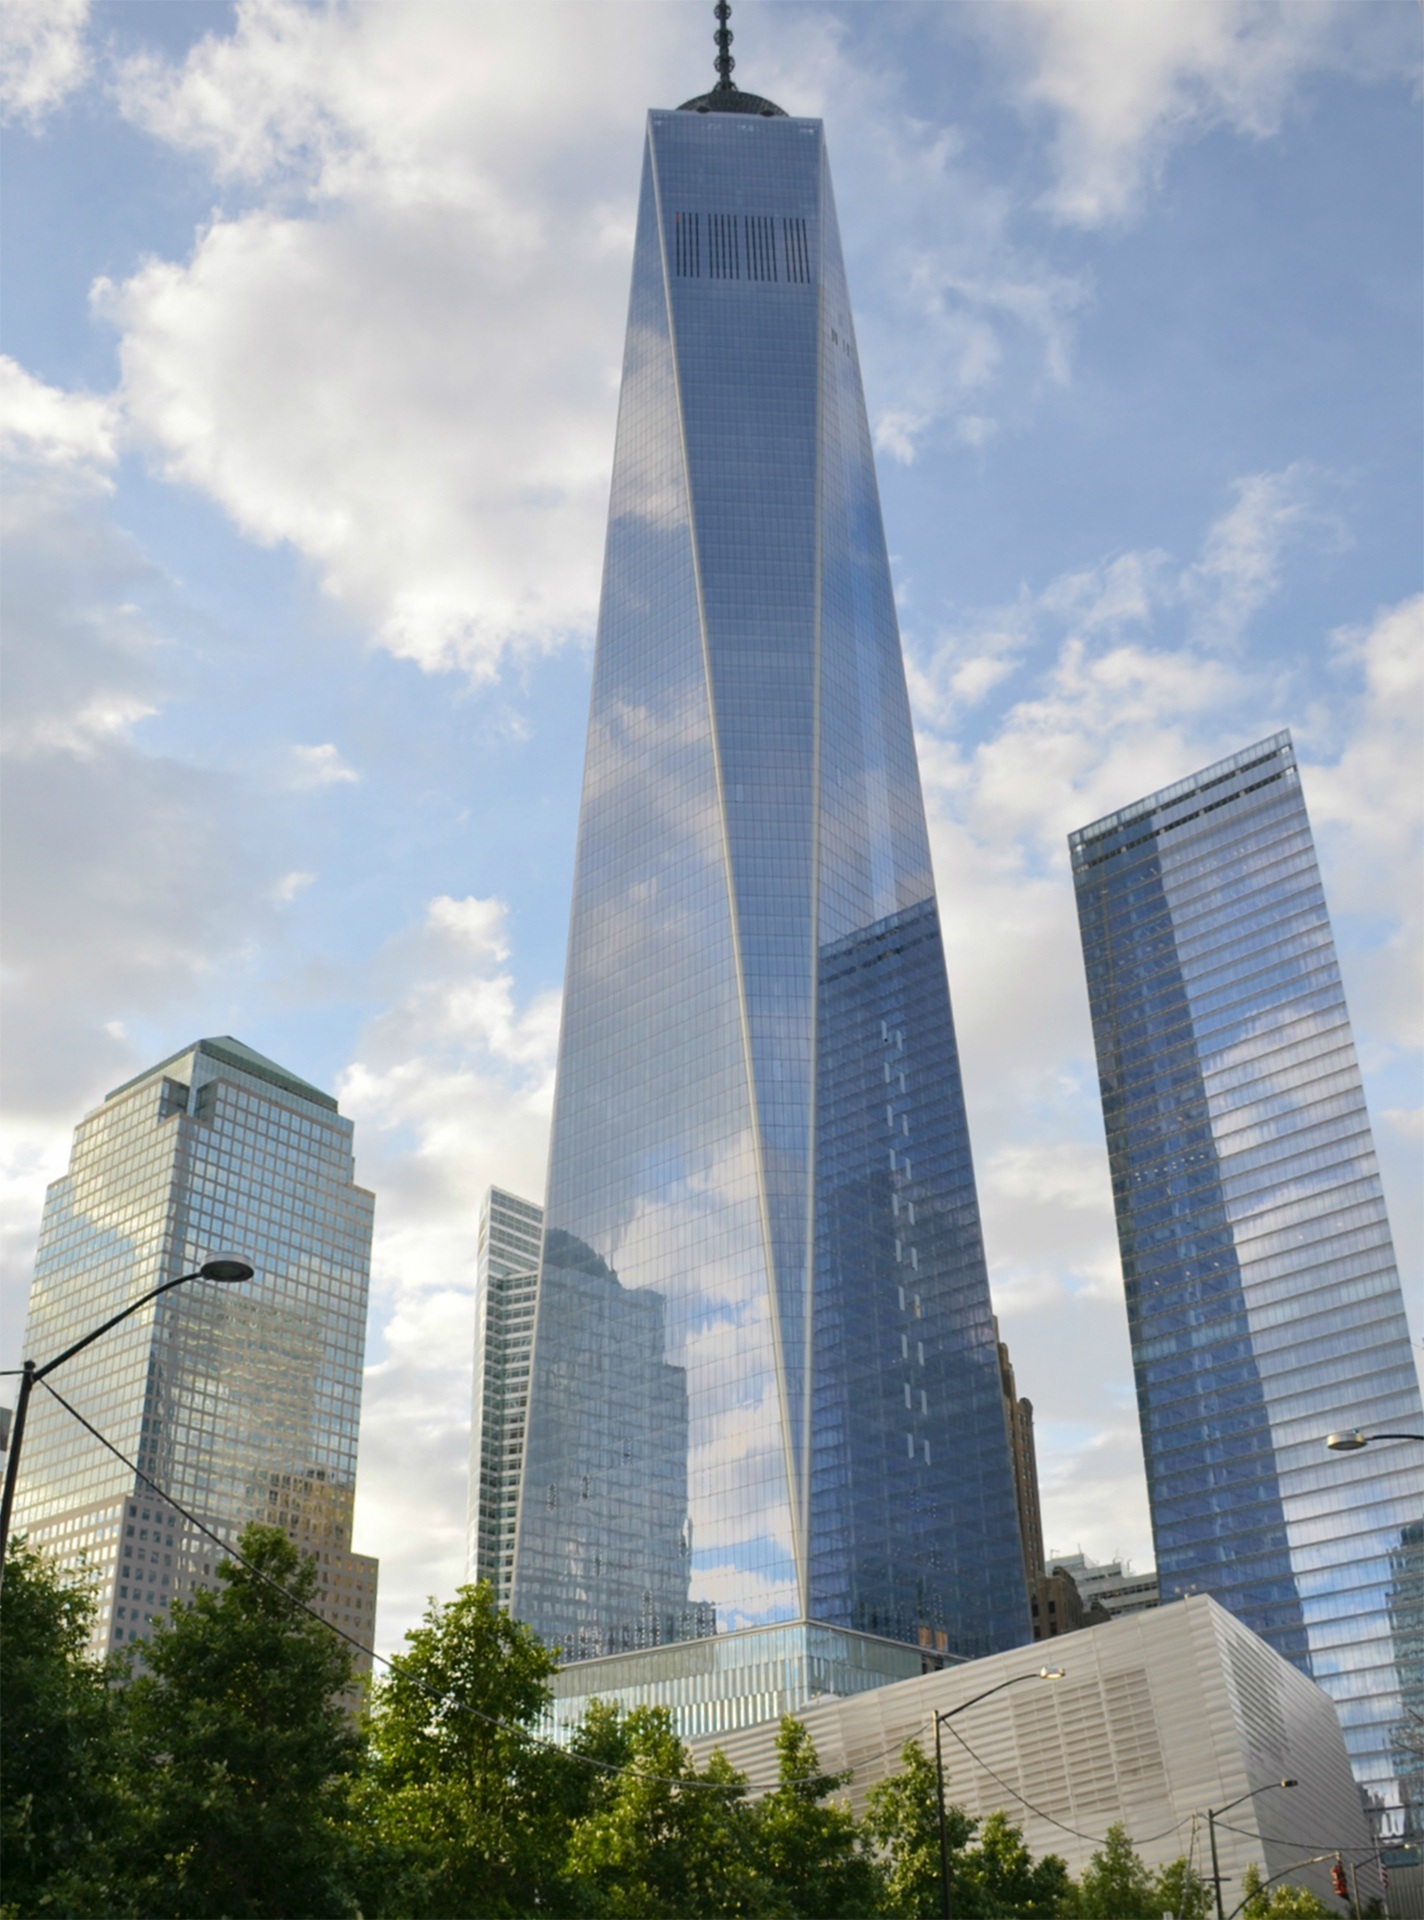
architecture, skyline, city, skyscraper, new york, manhattan, monument, cityscape, downtown, tower, landmark, tower block, spire, metropolis, urban area, metropolitan area, word trade center